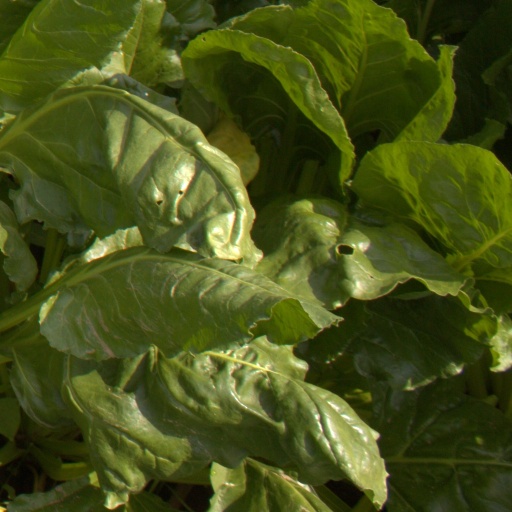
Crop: sugar beet